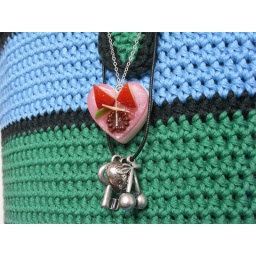
charms on tote bag from the book &amp;quot;Cool Crochet&amp;quot;, made for my secret pal in the Crochetville Spring 2008 secret pal swap